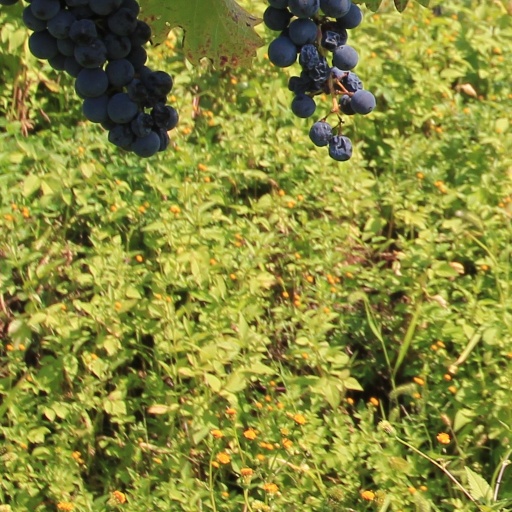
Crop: grape